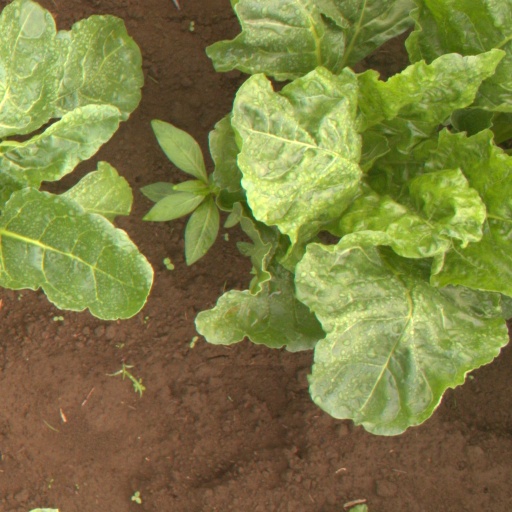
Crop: sugar beet